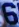
Number: 6